Smith County, Tennessee

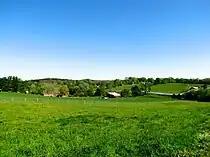
Houses and buildings near Gordonsville

According to the U.S. Census Bureau, the county has a total area of , of which is land and (3.4%) is water. The county is located in a transition area between the rugged Highland Rim to the east and the flatter Nashville Basin to the west. The Caney Fork has its confluence with the Cumberland River in Carthage; these are the primary waterways flowing through the county. Cordell Hull Dam on the Cumberland is located near Carthage.